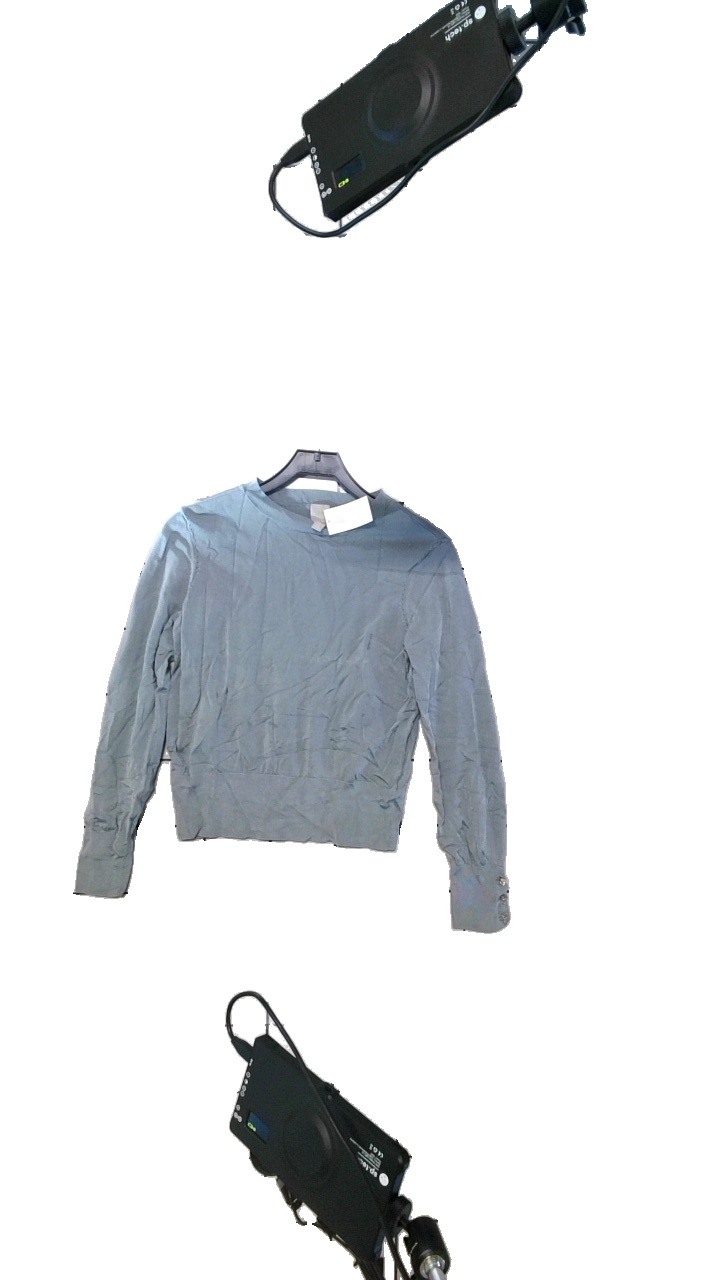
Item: Cardigan (Ladies)
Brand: H&m
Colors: Green
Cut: Regular
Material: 65%Viscos,35%Polyamid
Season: All
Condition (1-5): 4
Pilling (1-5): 5
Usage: Reuse
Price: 50-100